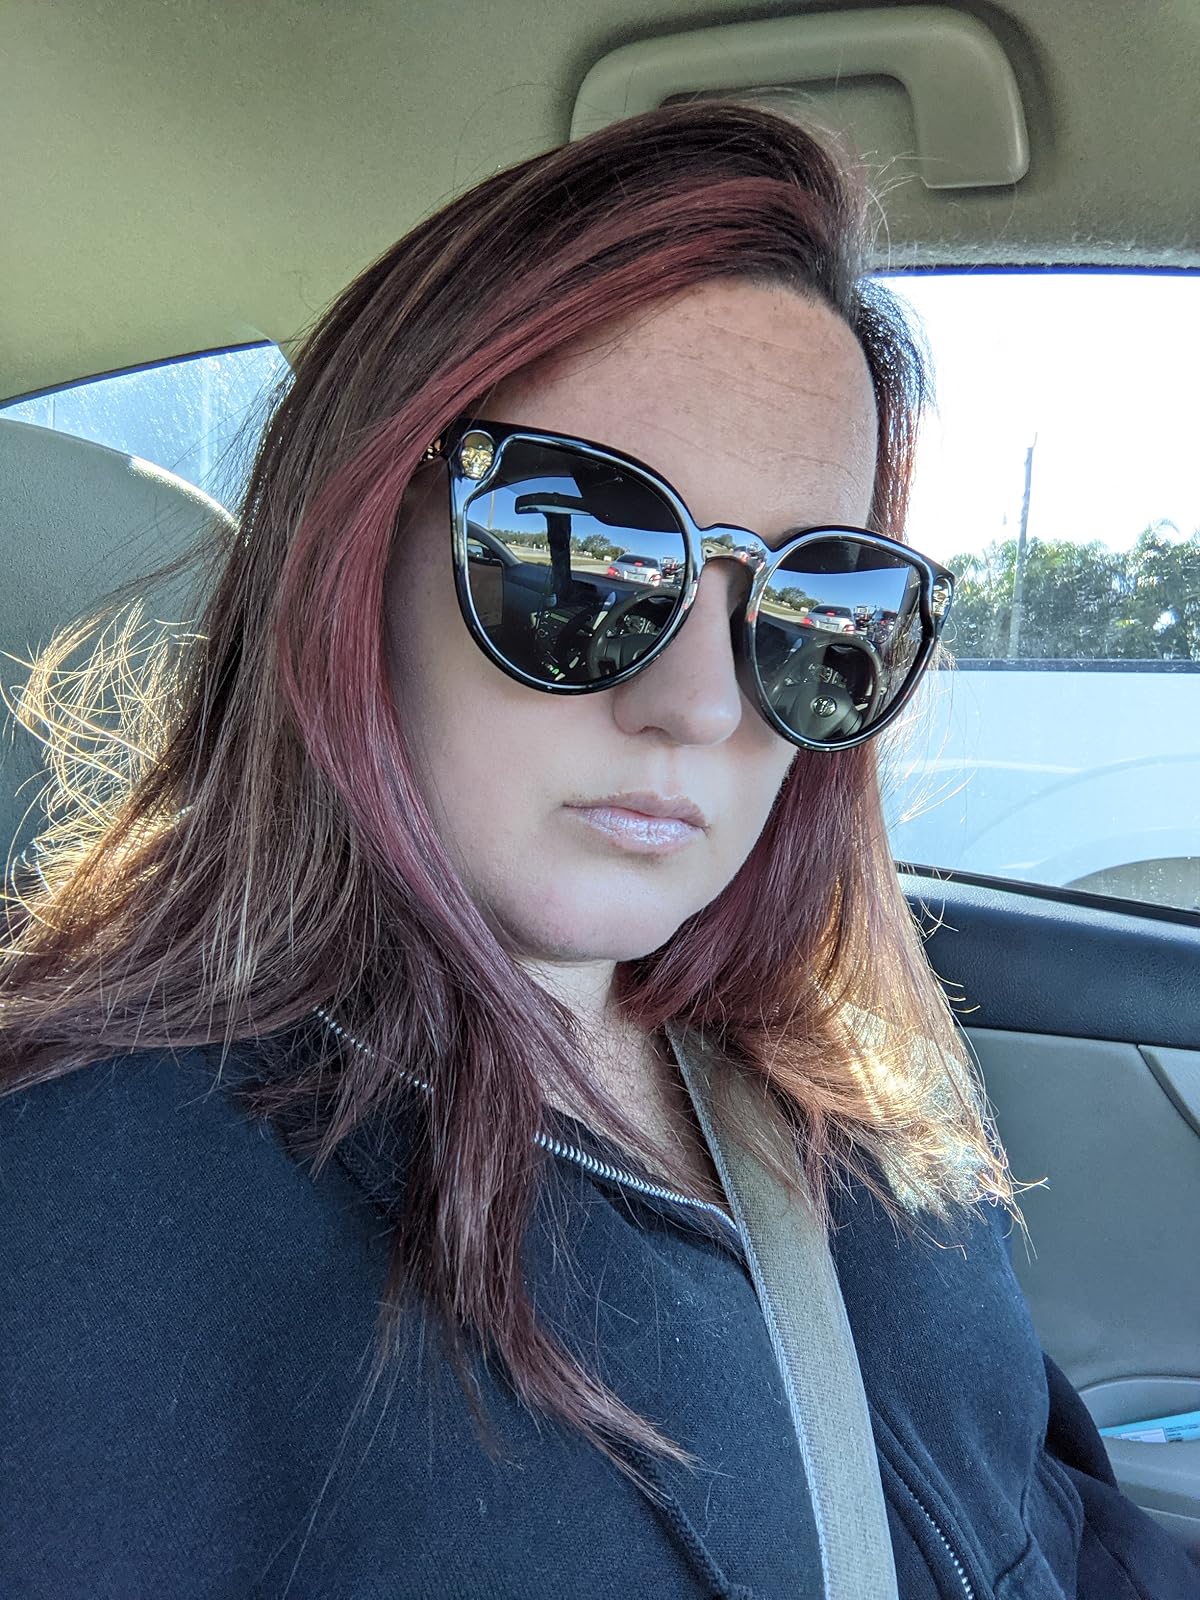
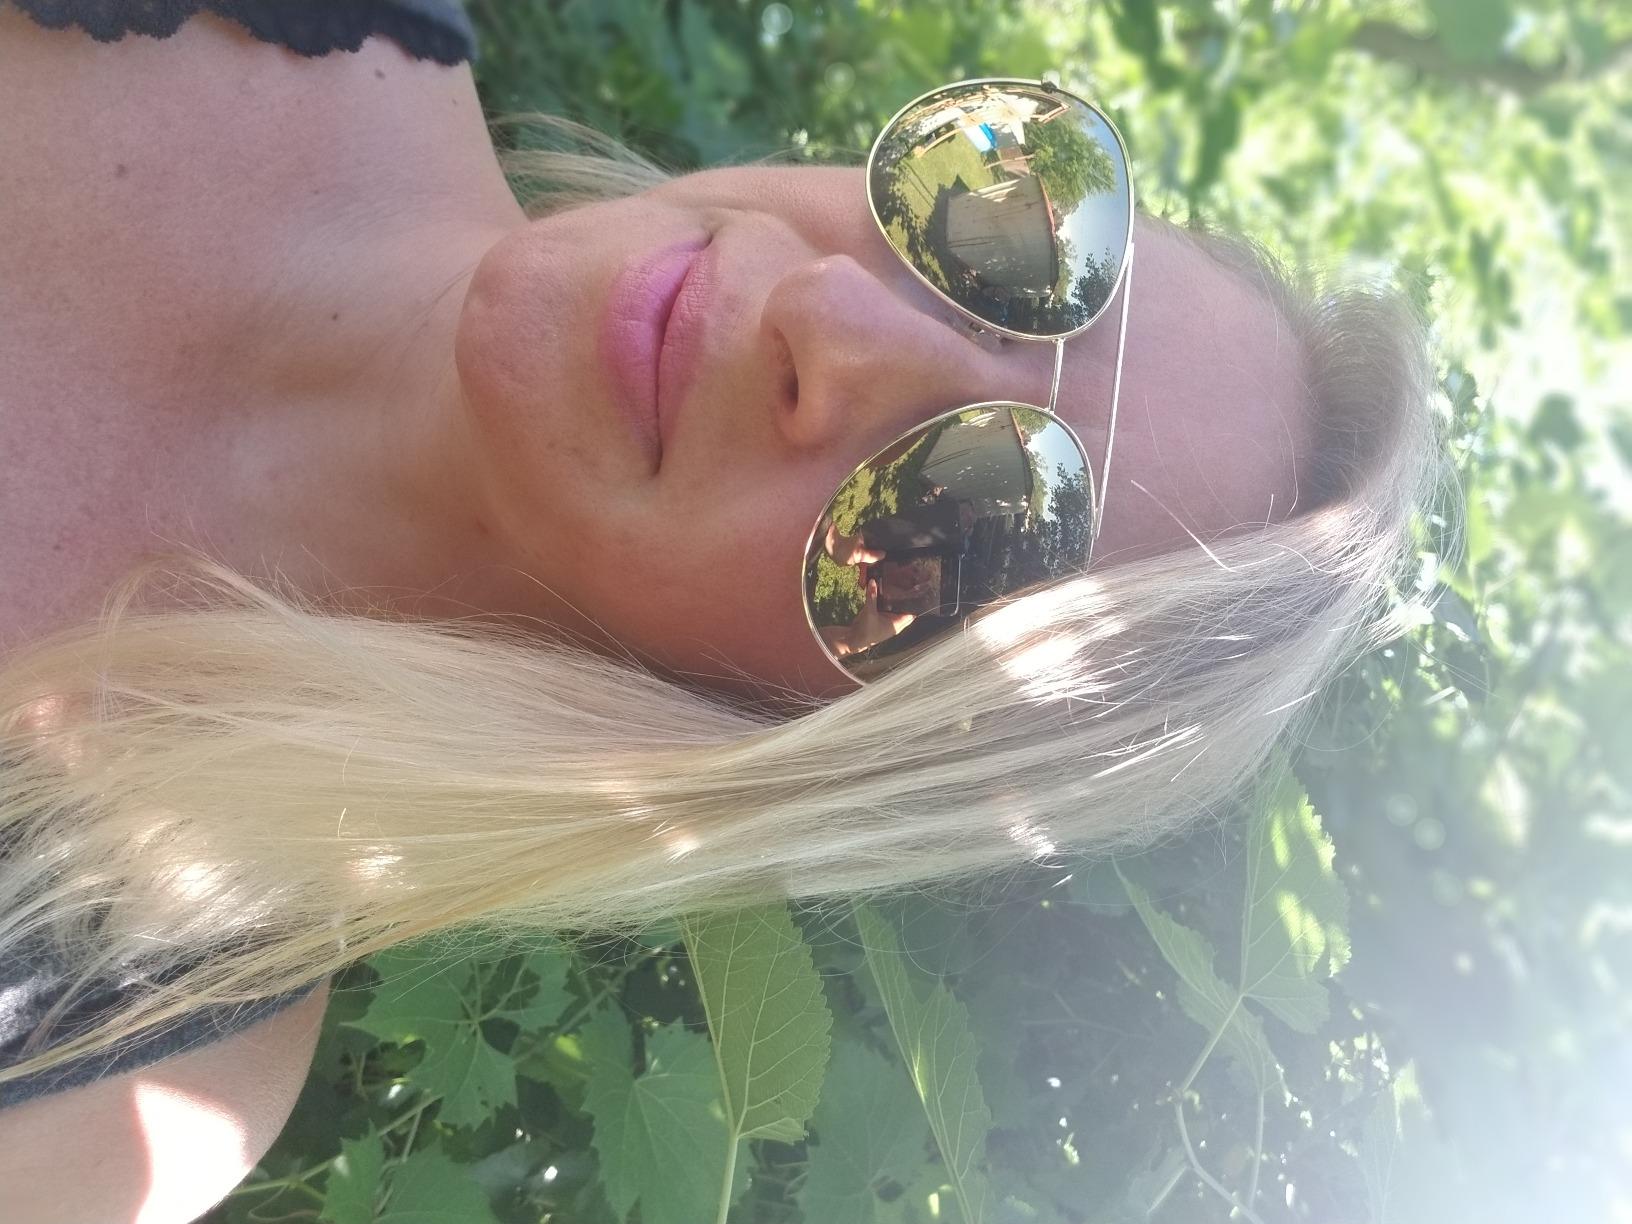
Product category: accessories_sunglasses
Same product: no